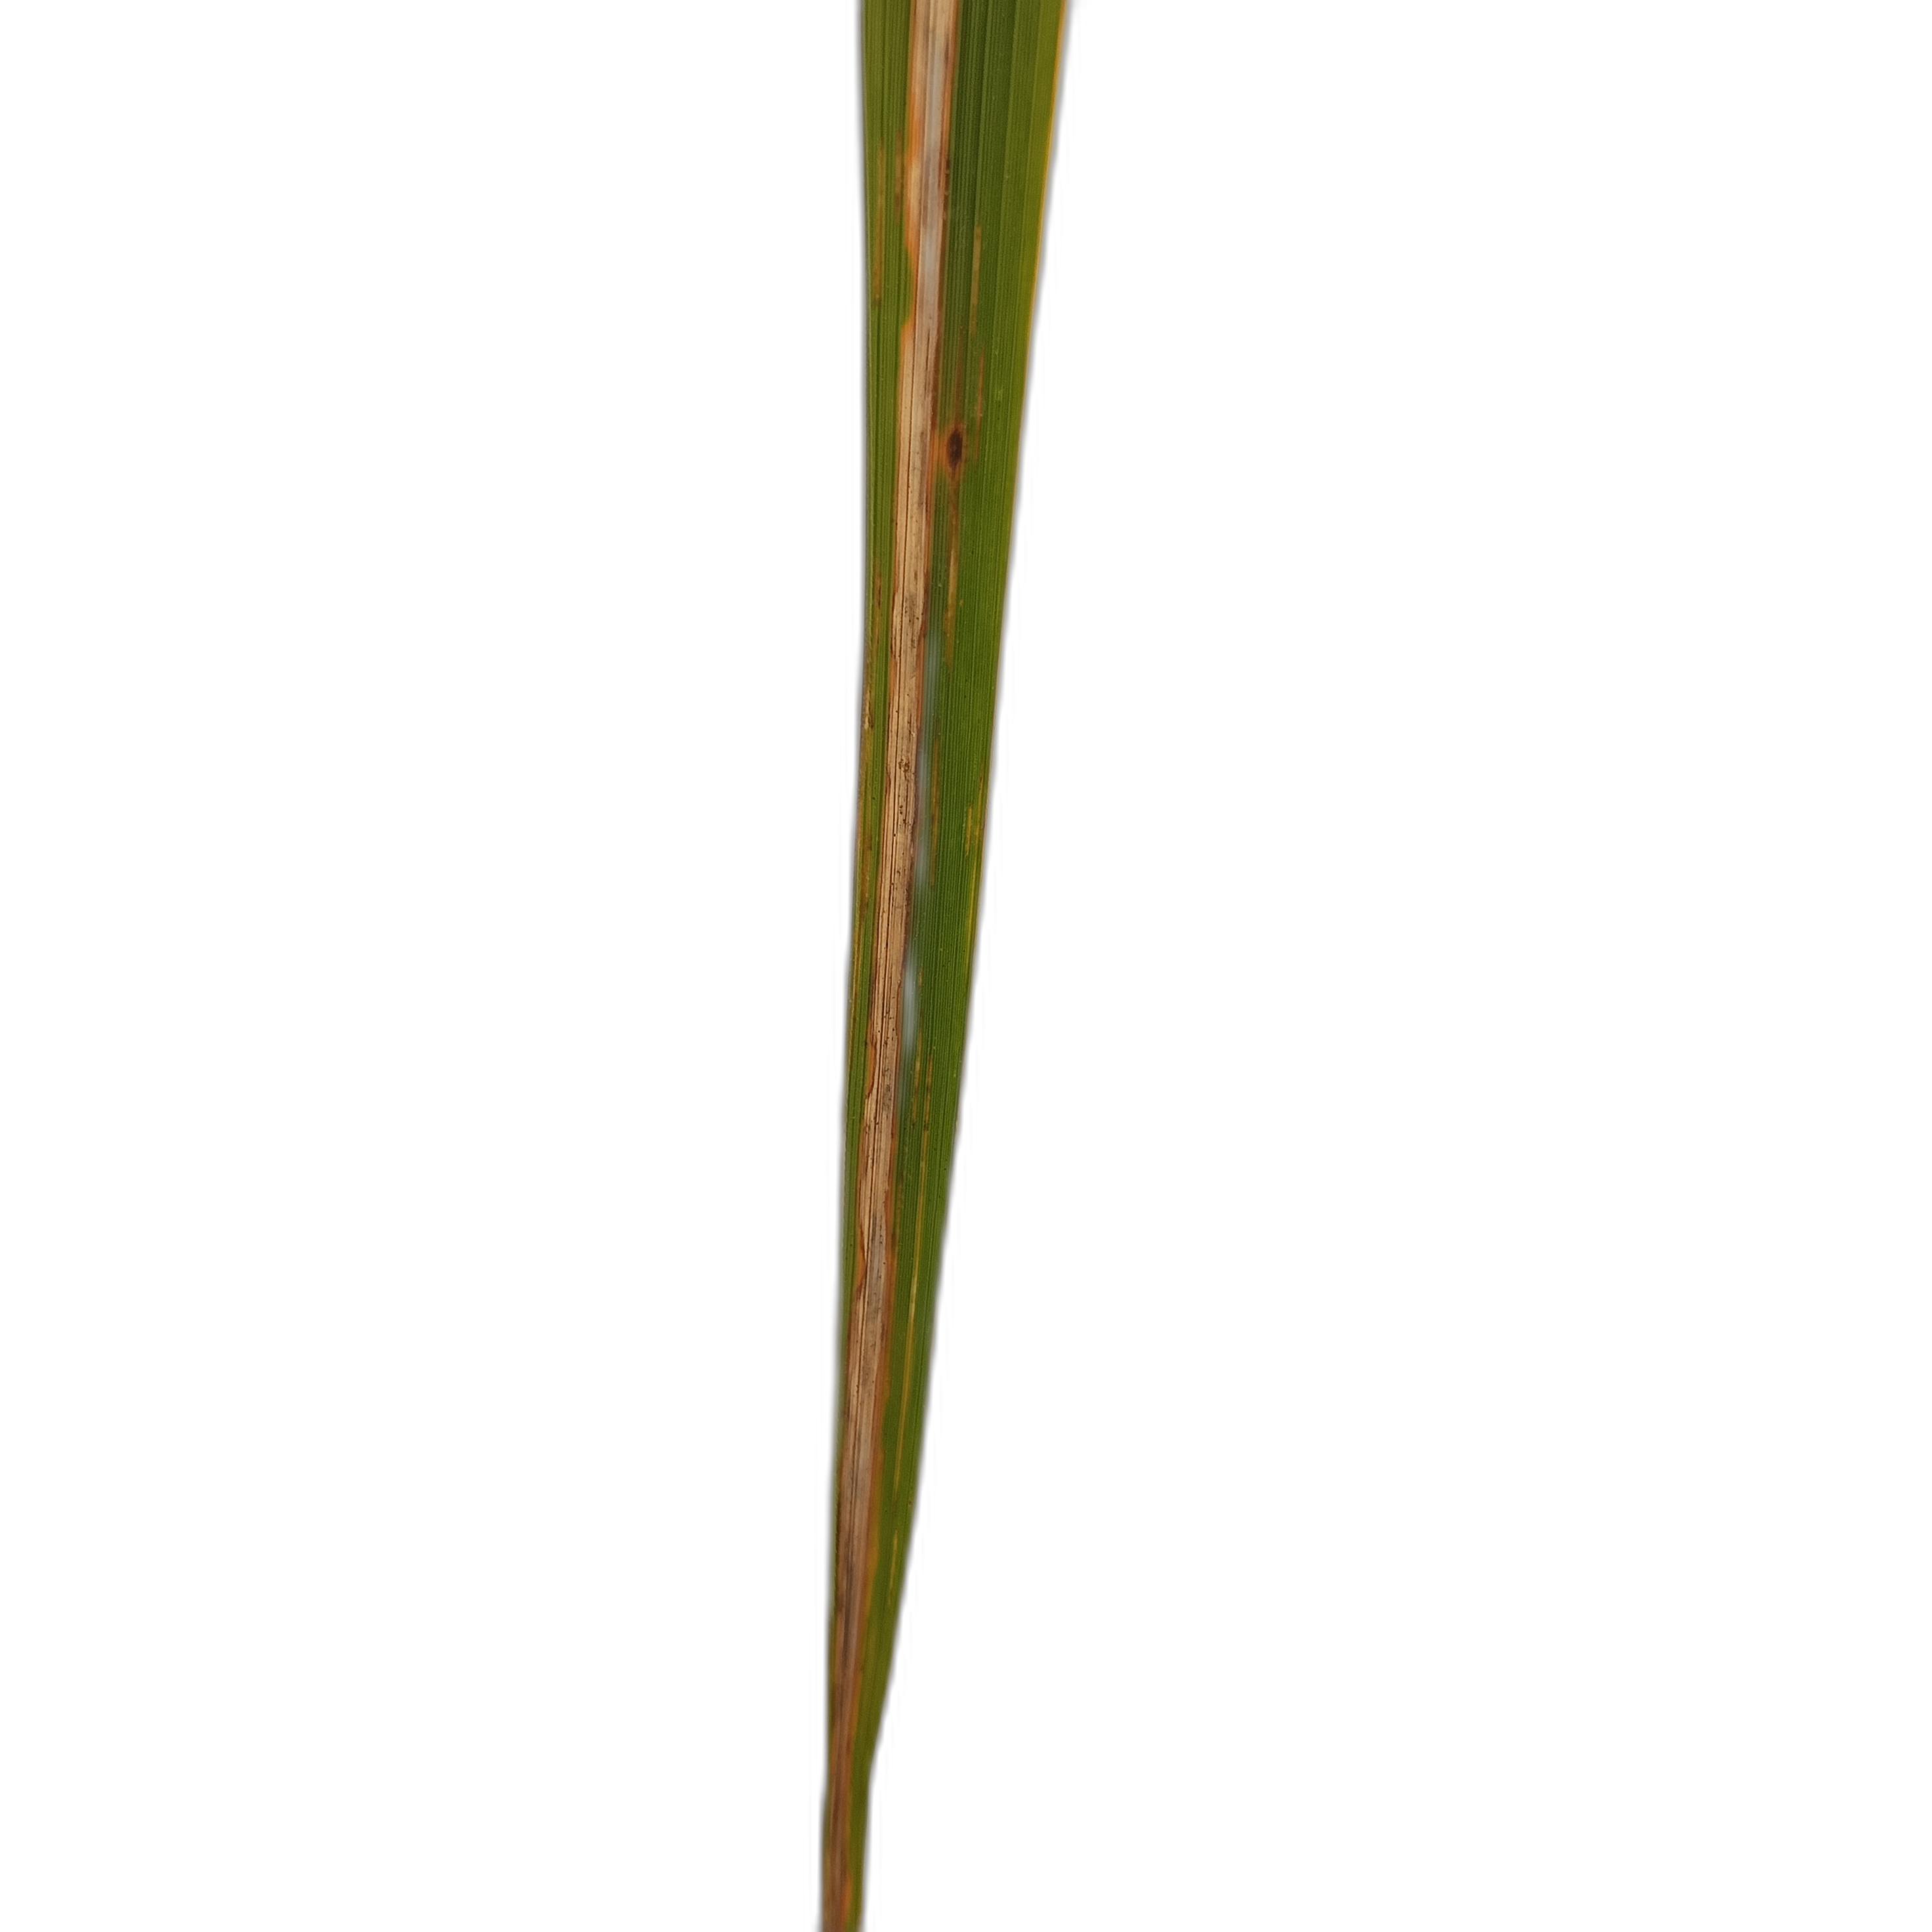
Label: Leaf Scald